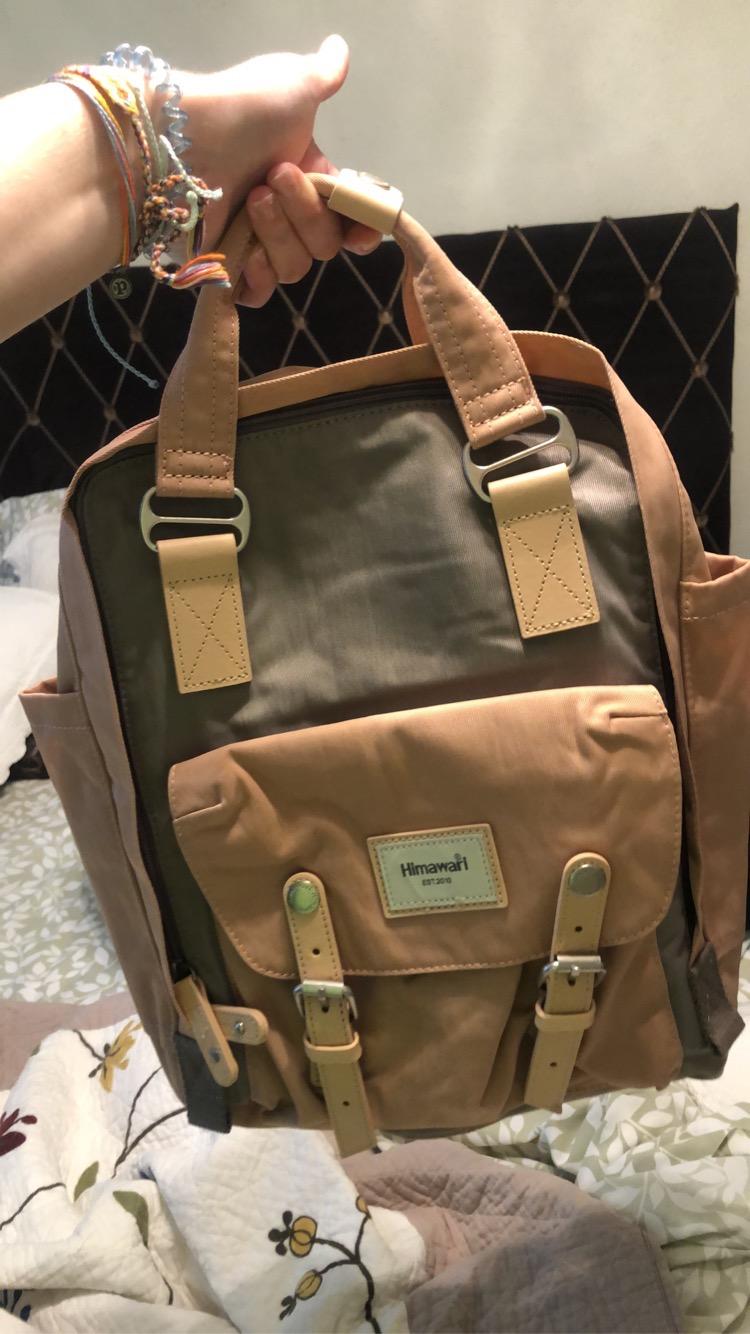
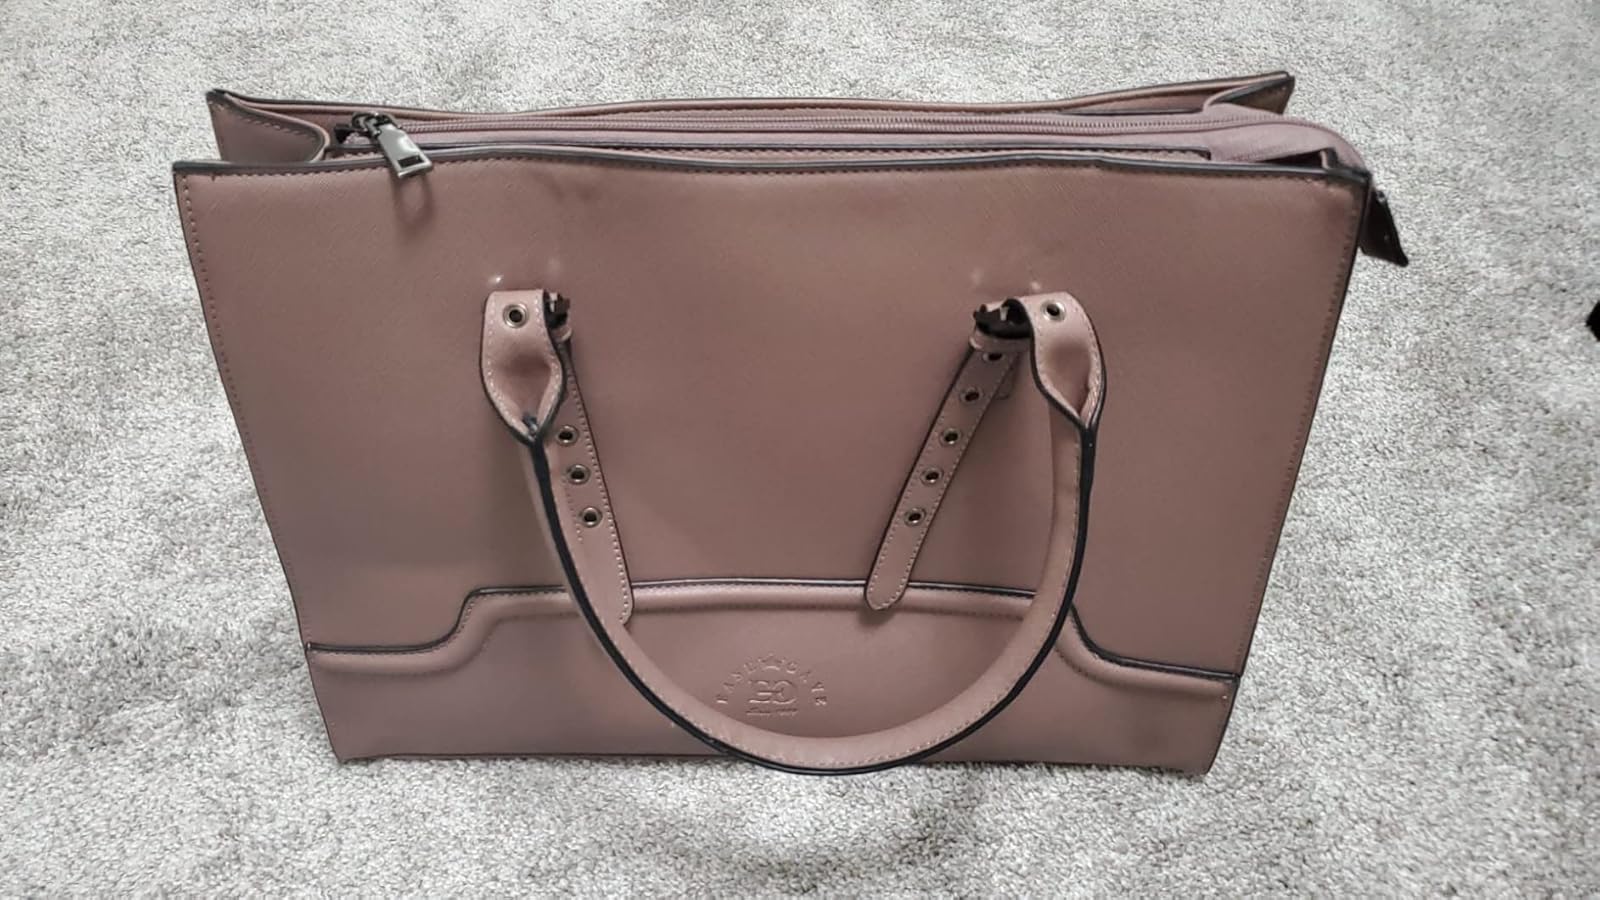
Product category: bag
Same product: no